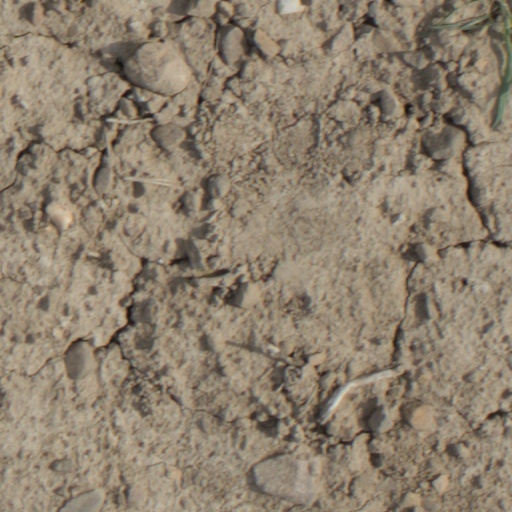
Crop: wheat